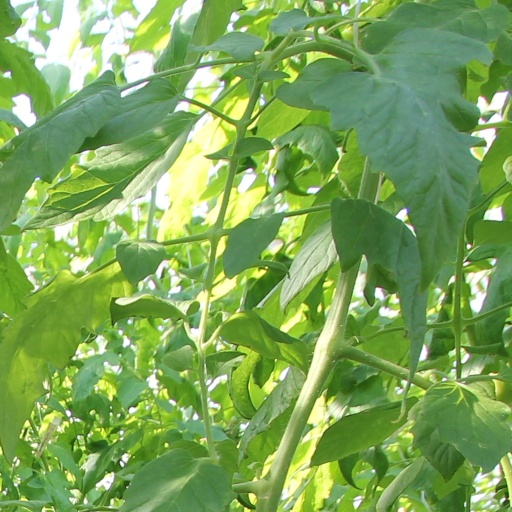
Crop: tomato